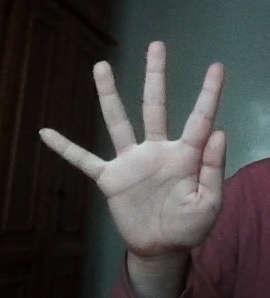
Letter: sheen